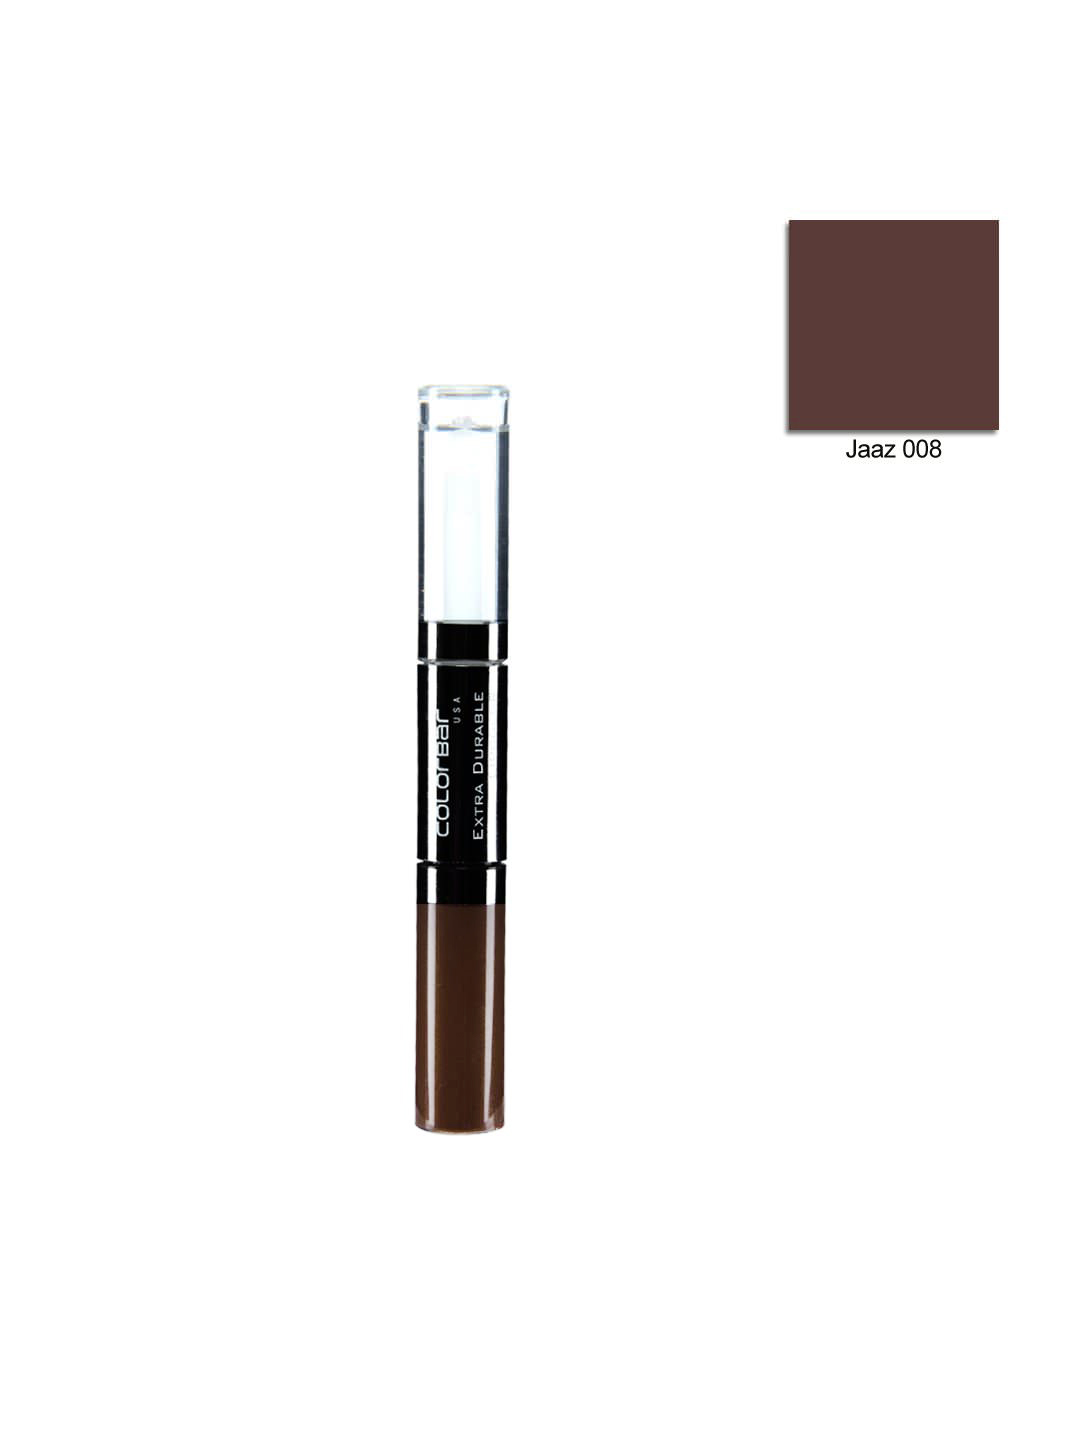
Colorbar Extra Durable Jazz Lip Color 008
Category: Personal Care / Lips / Lip Gloss
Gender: Women
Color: Brown
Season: Spring 2017
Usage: Casual